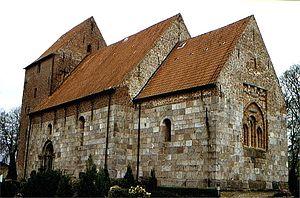
Munkbrarup est une commune de l'arrondissement de Schleswig-Flensbourg, Land de Schleswig-Holstein.